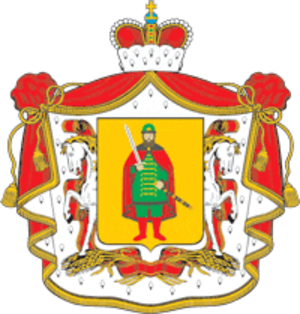
Rjasan oblast
Rjasan oblast er en af 46 oblaster i Den Russiske Føderation. Oblasten har et areal på 3.960 km² og 1.129.829 indbyggere. Det administrative center i oblasten ligger i byen Rjasan, der har 537.622 indbyggere. Den næststørste by i oblasten er Kasimov med 30.696 indbyggere.